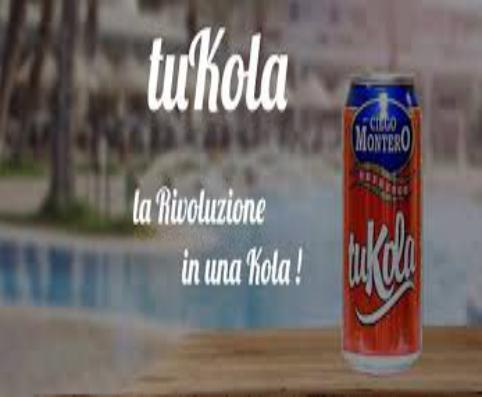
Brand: Ciego Montero
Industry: Food